Hampstead Scientific Society

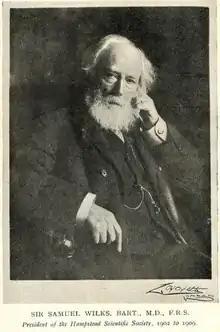
Sir Samuel Wilks 1907

The Amateur Telescope Makers of London (ATMoL), formerly known as the Camden Astronomy and Telescope-making Society (CATS) was founded in 1966 as an evening Astronomy class set up by Doug Daniels ("HSS" Astronomy secretary from 1988), later evolving to include telescope making under the expert tutelage of Terry Pearce.